Mushroom

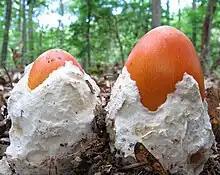
"Amanita jacksonii" buttons emerging from their universal veils

Typical mushrooms are the fruit bodies of members of the order Agaricales, whose type genus is "Agaricus" and type species is the field mushroom, "Agaricus campestris". However in modern molecularly defined classifications, not all members of the order Agaricales produce mushroom fruit bodies, and many other gilled fungi, collectively called mushrooms, occur in other orders of the class Agaricomycetes. For example, chanterelles are in the Cantharellales, false chanterelles such as "Gomphus" are in the Gomphales, milk-cap mushrooms ("Lactarius", "Lactifluus") and russulas ("Russula"), as well as "Lentinellus", are in the Russulales, while the tough, leathery genera "Lentinus" and "Panus" are among the Polyporales, but "Neolentinus" is in the Gloeophyllales, and the little pin-mushroom genus, "Rickenella", along with similar genera, are in the Hymenochaetales.